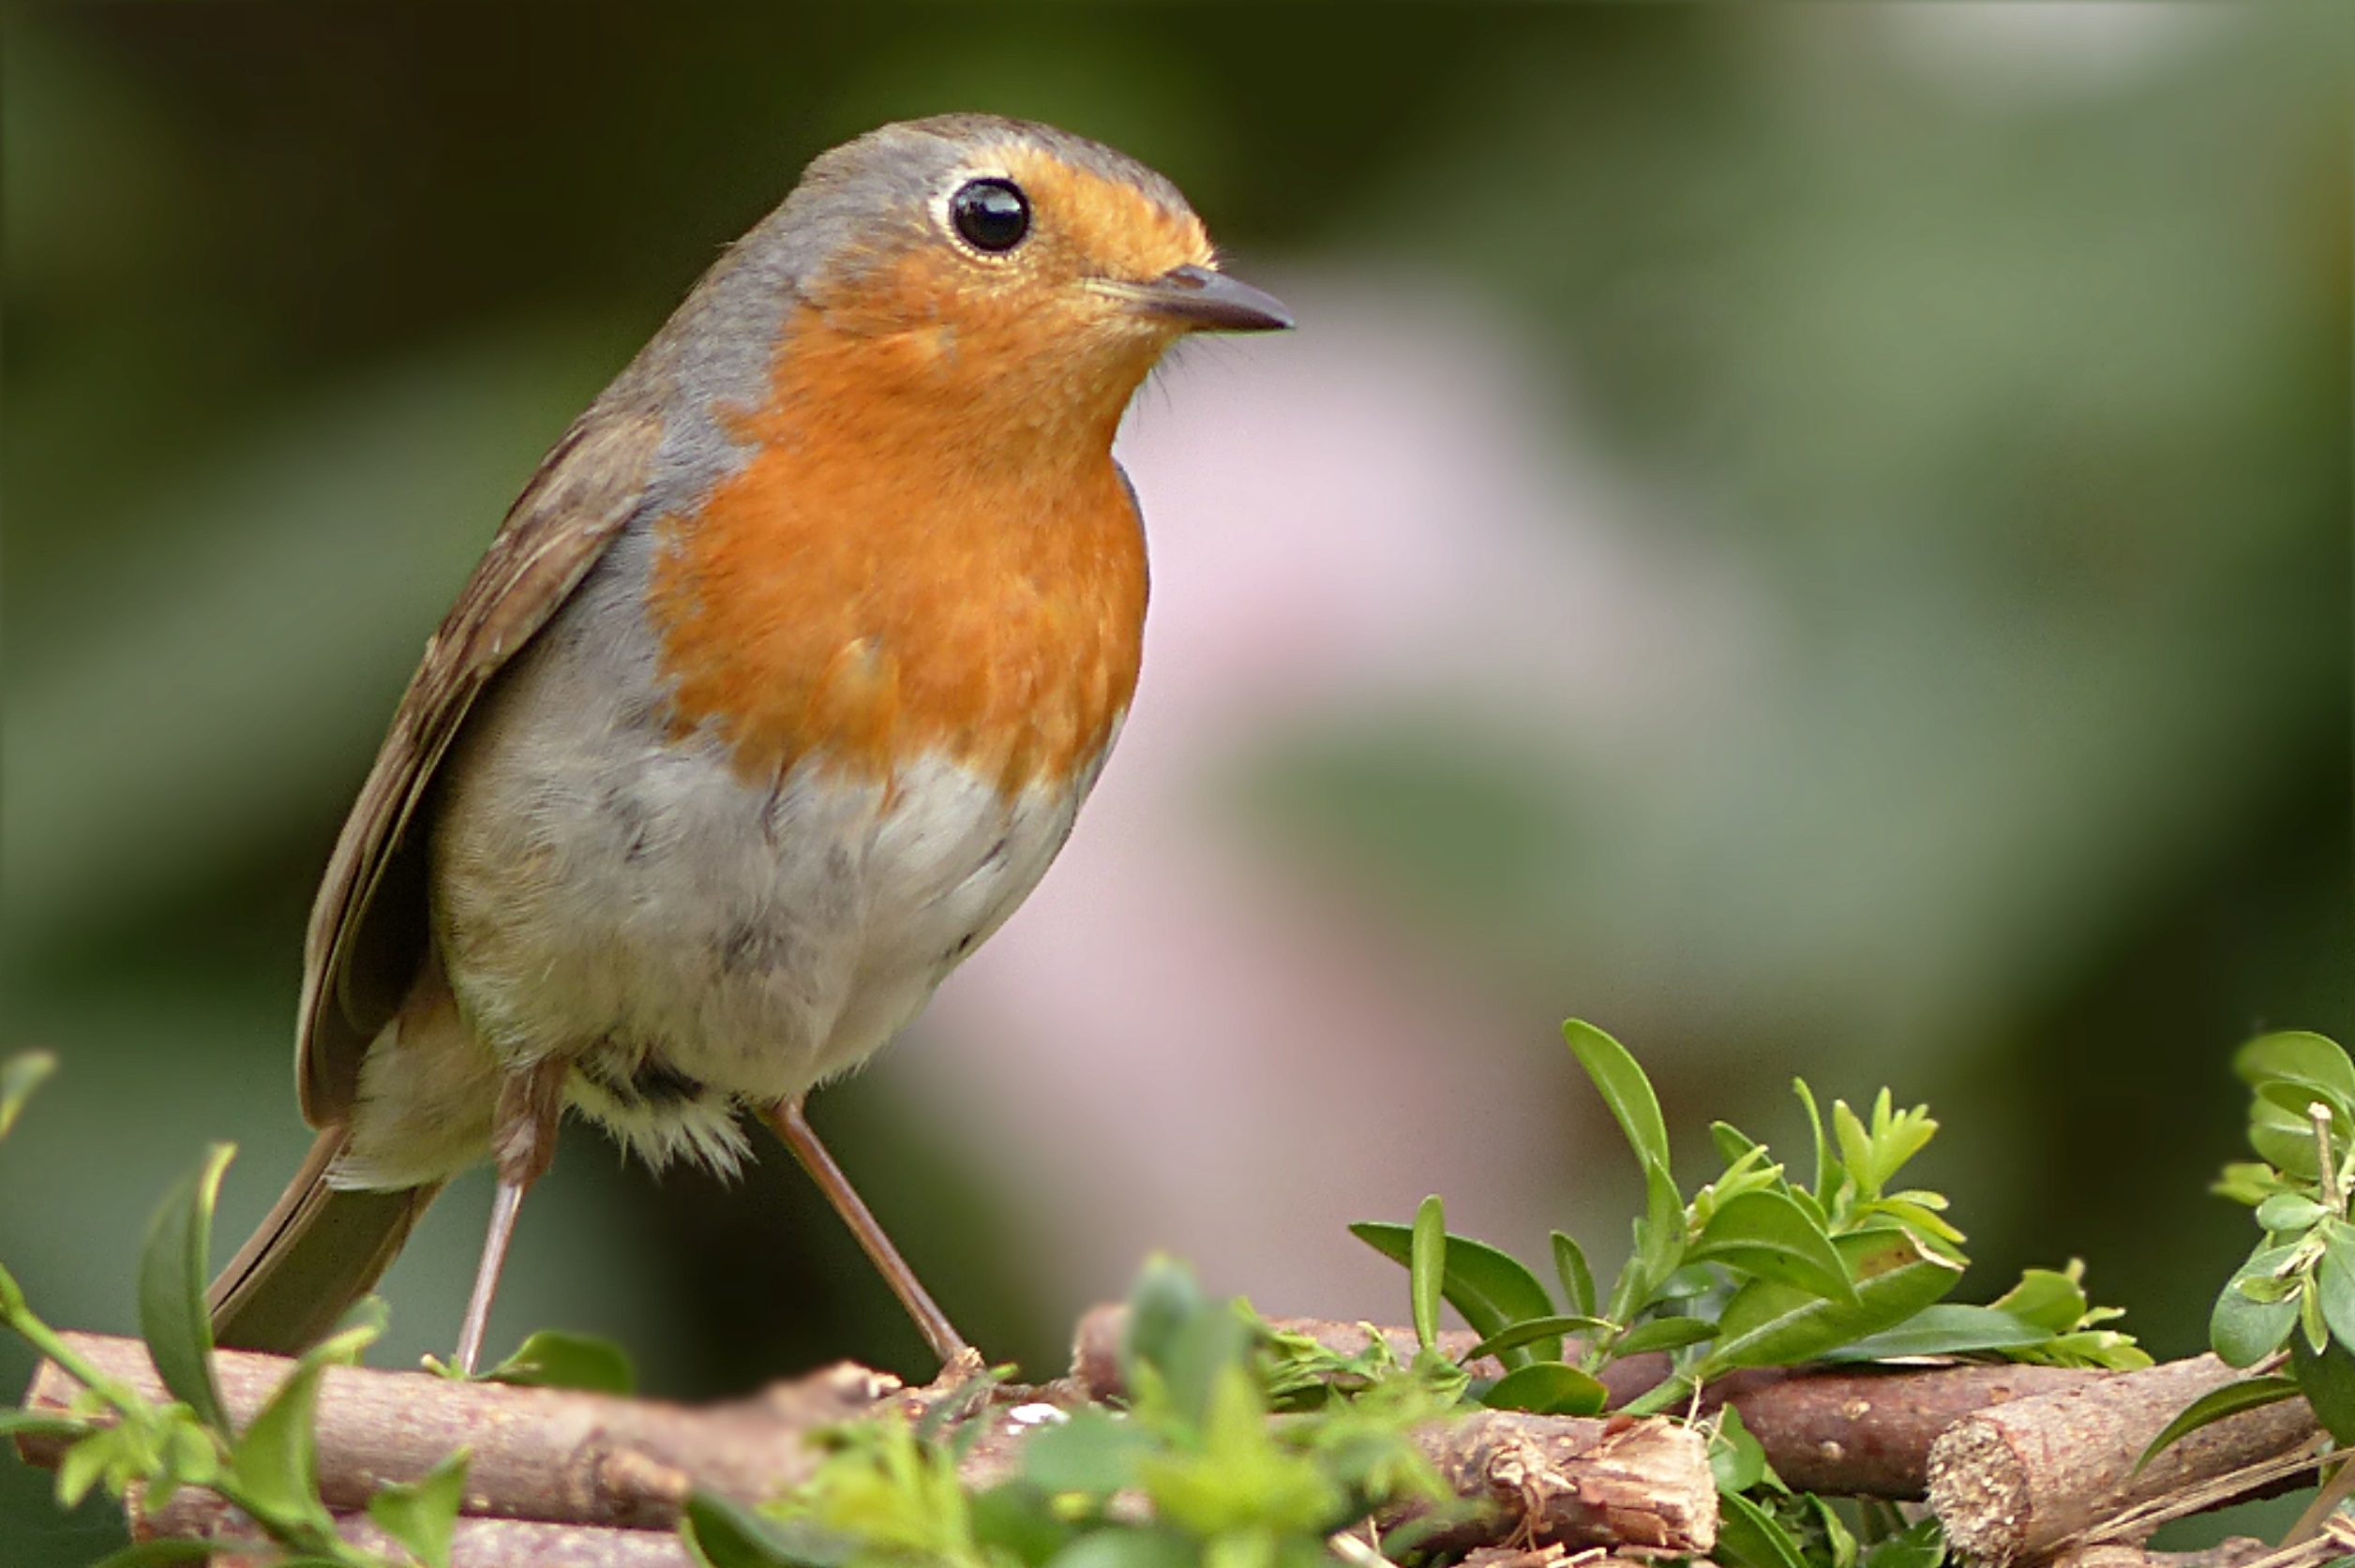
nature, branch, bird, wildlife, beak, garden, robin, fauna, songbird, vertebrate, sparrow, finch, blackbird, foraging, brambling, wren, house sparrow, erithacus rubecula, old world flycatcher, perching bird, emberizidae, nightingale, ortolan bunting, european robin